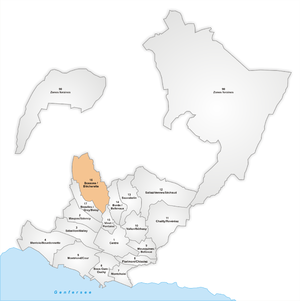
L'Office d'études socio-économiques et statistiques de la ville de Lausanne découpa la ville en 81 secteurs regroupés en 17 quartiers. Ce découpage se base sur de nombreux critères : topographie, voirie, type de bâti et morphologie sociale et économique. Il prend en compte les barrières physiques et géographiques les plus nettes comme les cours d'eau, les voies de chemin de fer, la vallée du Flon, les bois de Rovéréaz ou de Sauvabelin, les rives du lac Léman, le cimetière de Montoie, le stade de la Pontaise, l'aérodrome de la Blécherette, la prison du Bois-Mermet, le palais de Beaulieu, les hôpitaux, etc. La délimitation du centre-ville obéit à des critères très précis, basés sur la densité d'emplois et leurs type. Pour les autres zones, d'autres critères furent utilisés : permanence d’un certain nombre d’emplois, caractère du domaine bâti, densité des habitants, critères socio-culturels.